Phone hacking

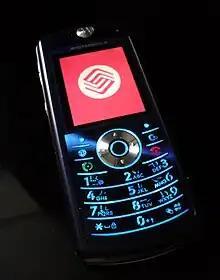
Phone hacking often involves unauthorized access to the voicemail of a mobile phone

The unauthorized remote access to voicemail systems, such as exposed by the News International phone hacking scandal, is possible because of weaknesses in the implementations of these systems by telephone companies.